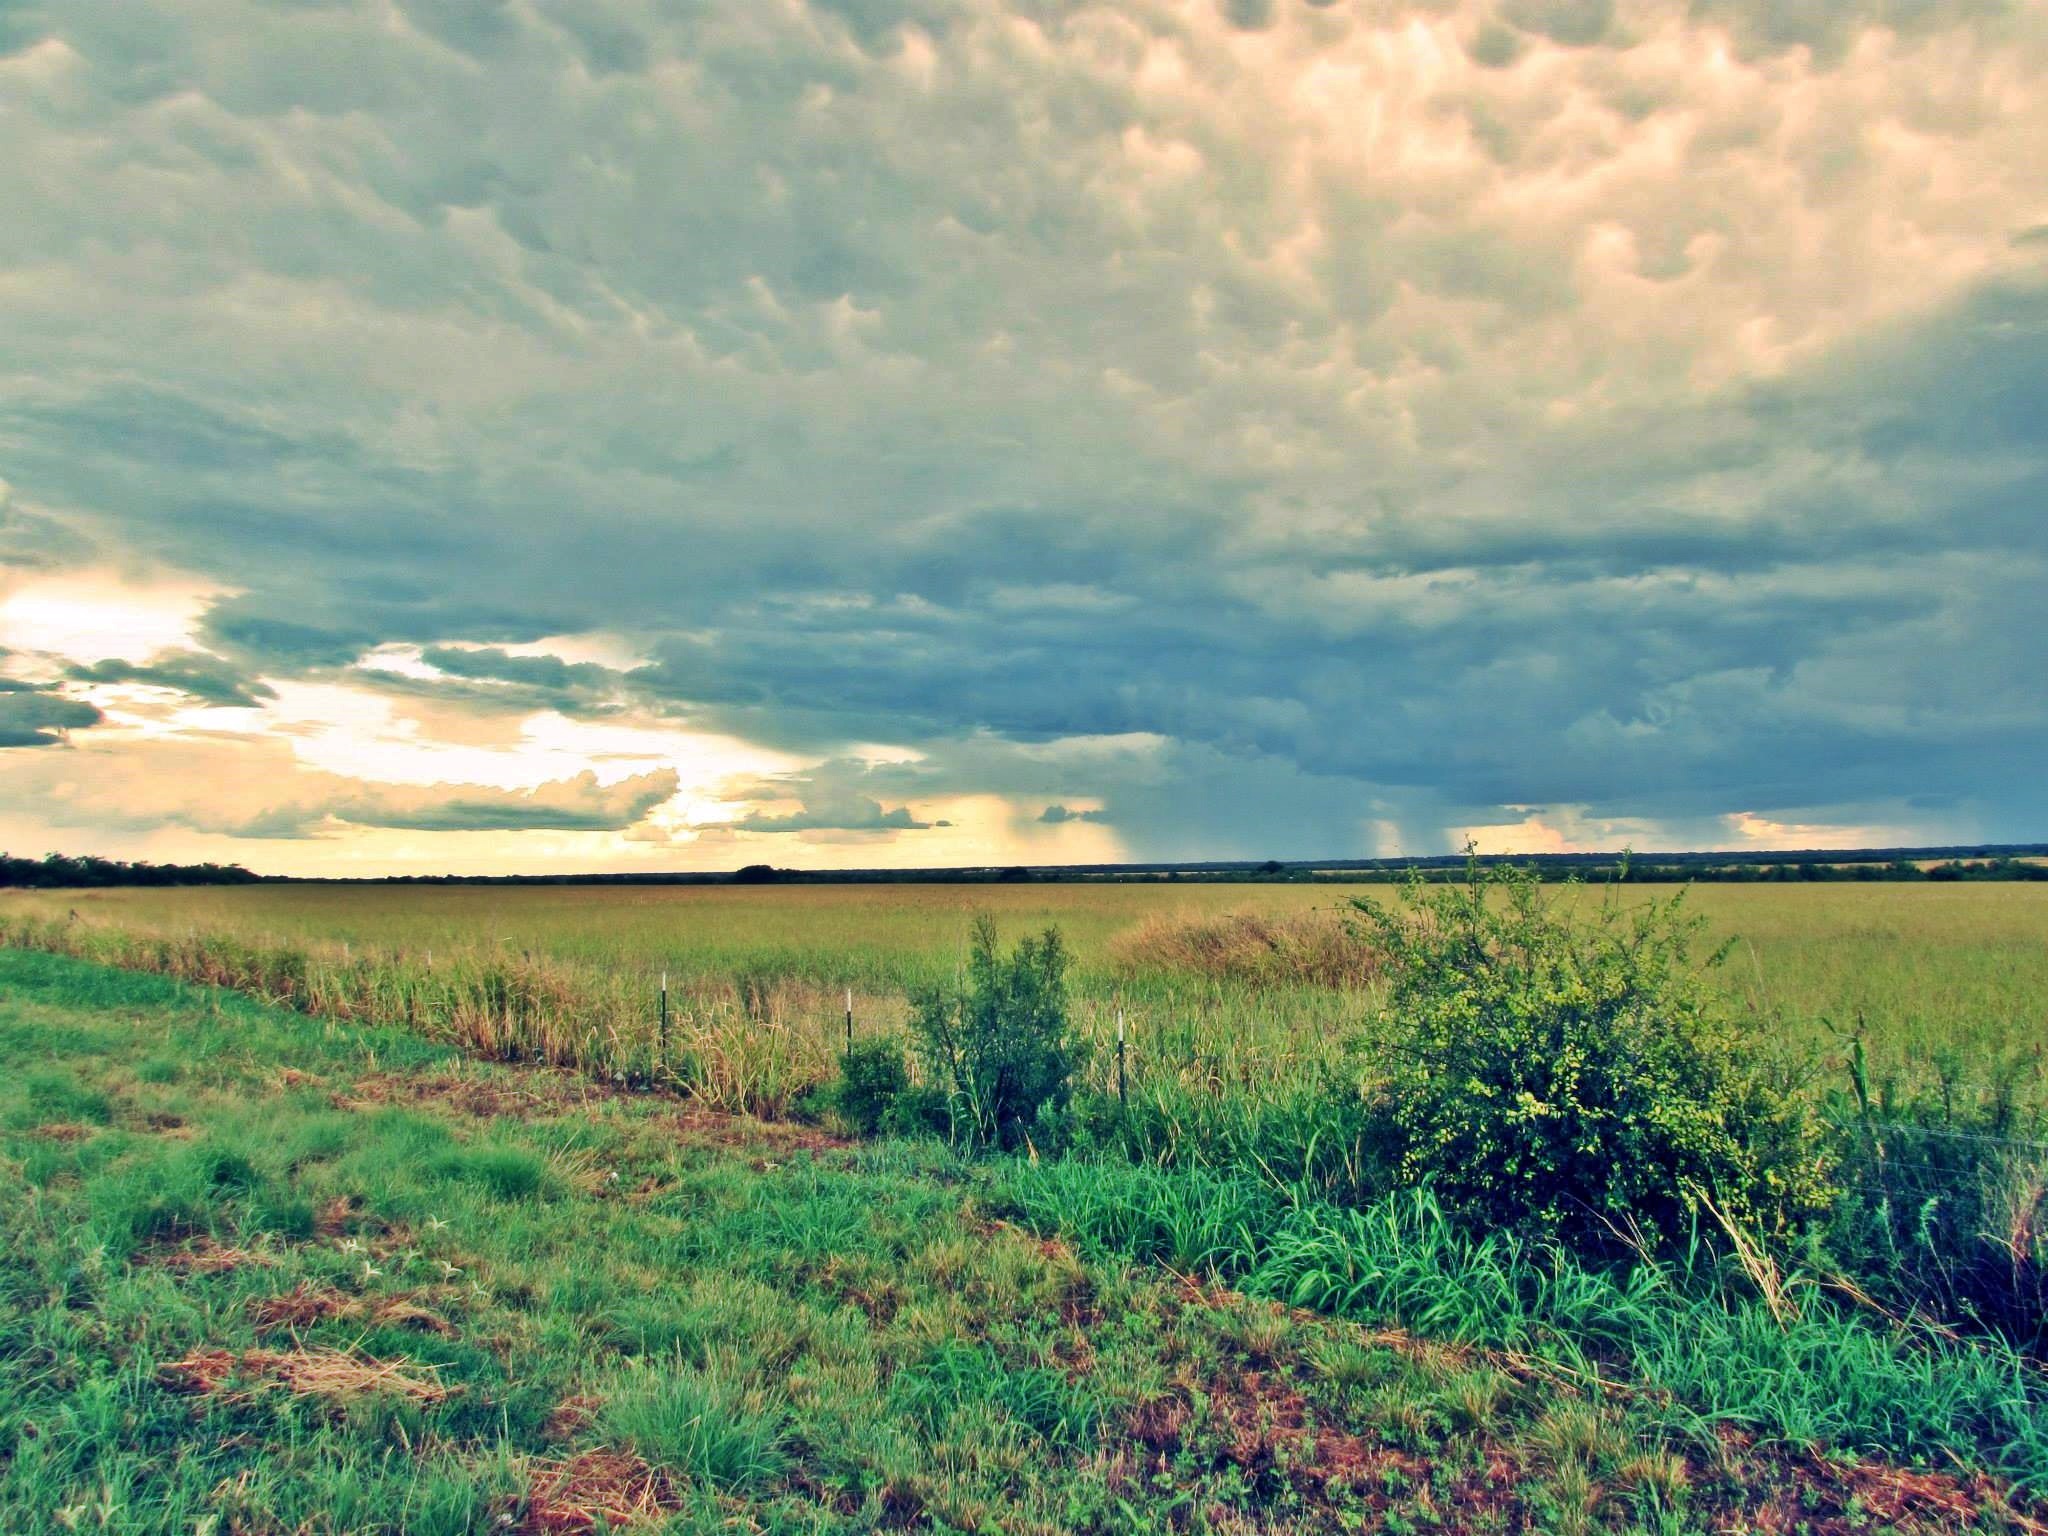
landscape, tree, nature, grass, horizon, marsh, mountain, cloud, sky, field, meadow, prairie, morning, hill, flower, storm, agriculture, plain, clouds, grassland, wetland, plateau, texas, habitat, ecosystem, steppe, rural area, meteorological phenomenon, natural environment, grass family